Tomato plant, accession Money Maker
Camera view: vertical (180 deg); turntable rotation: 90 degrees
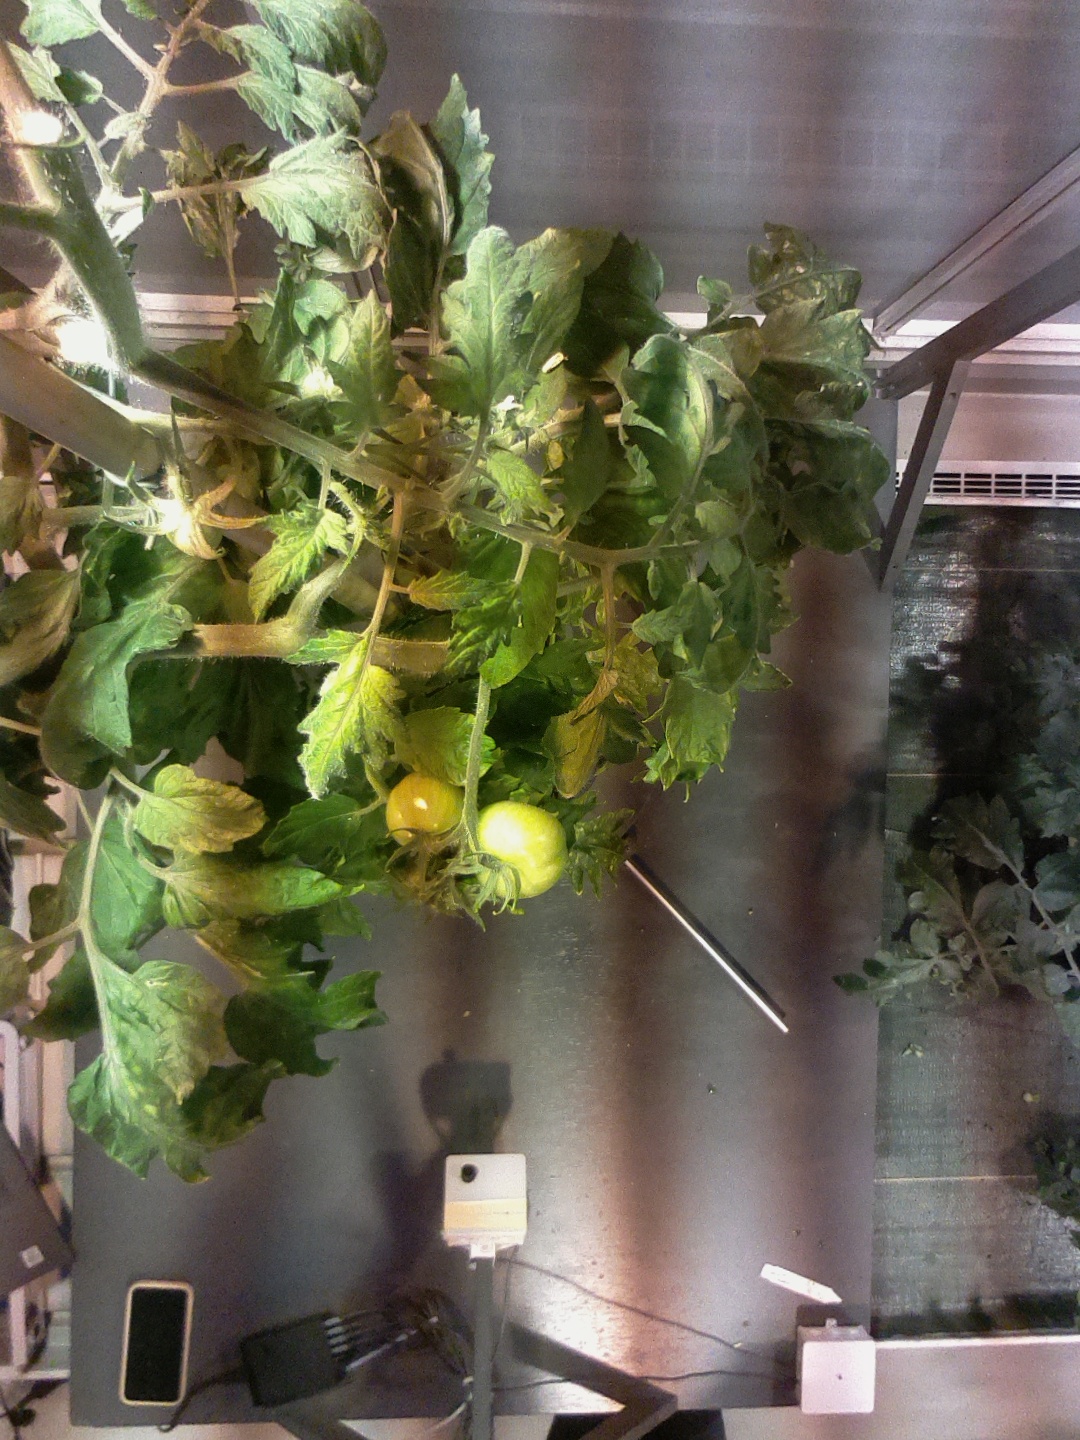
BBCH growth stage 75: 50%-60% of final fruit size